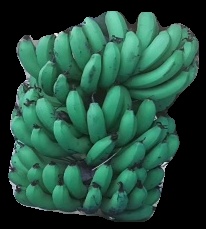
Variety: pachbale
Grade: grade3